Ngari Prefecture

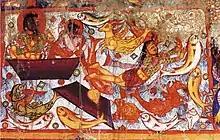
Painting of Avalokitesvara and a fisherman in a storm, Tholing Monastery, 11th century

In ancient times, Ngari was known as Zhangzhung. The Zhangzhung kingdom extended over much of western Tibet, until its conquest by the Tibetan Empire under Songtsen Gampo. Zhangzhung sites, such as its capital Khyung-lung dngul-mkhar, are traditionally believed to be closely associated with the development of Bon, the indigenous Tibetan religion. According to Bon tradition, the religion first spread to Zhangzhung from the semi-mythical lands of Olmo Lungring and Tagzig. Thereafter, Bon doctrines were transmitted to central Tibet. Archaeological evidence demonstrated a highly distinctive cultural tradition in the prehistoric era.